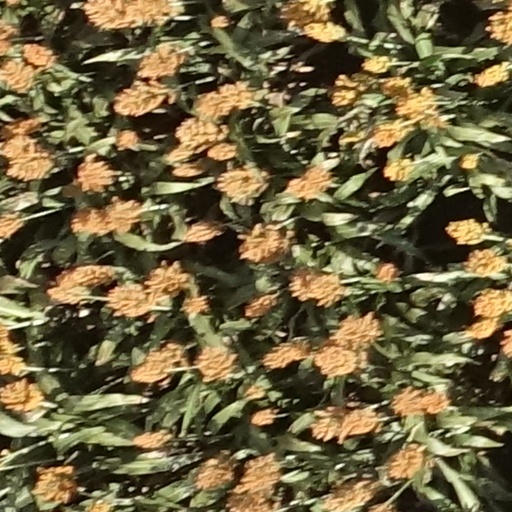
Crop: sorghum